Mahboba's Promise

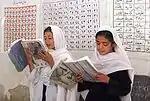
Afghan girls reading, 2007.

Mahboba's Promise is the only independent Australian charity working in Afghanistan. Its staff have local knowledge of the languages, culture and needs of the Afghan people. Many other not-for-profit organizations have been forced to leave Afghanistan as with the ongoing war against the Taliban it is an extremely dangerous country for aid workers.